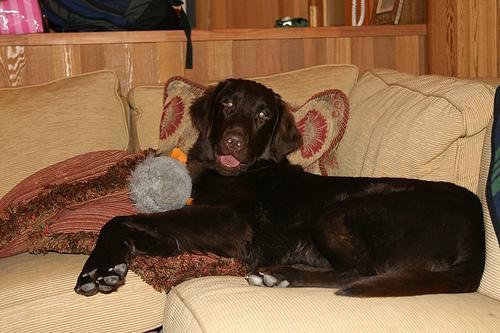
flat-coated_retriever